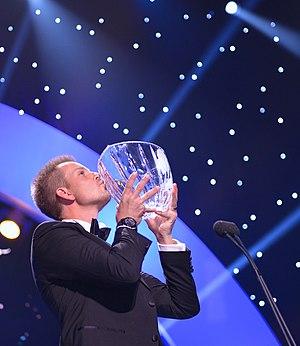
Henrik Stenson, né le 5 avril 1976 à Göteborg, est un golfeur suédois. Vainqueur de l'Open britannique 2016, Stenson est un joueur historique de l'équipe européenne de Ryder Cup, compétition qu'il a remporté trois fois. Médaillé olympique lors des Jeux olympiques d'été de 2016, le parcours du sportifs suédois est marqué par une faillite lors de la crise de 2008 et une perte de toute sa force physique en 2010. Numéro 3 mondial après la saison 2012 puis numéro 2 mondial après la saison 2013, Stenson se relève de ces épreuves pour redevenir l'un des meilleurs golfeurs du monde.